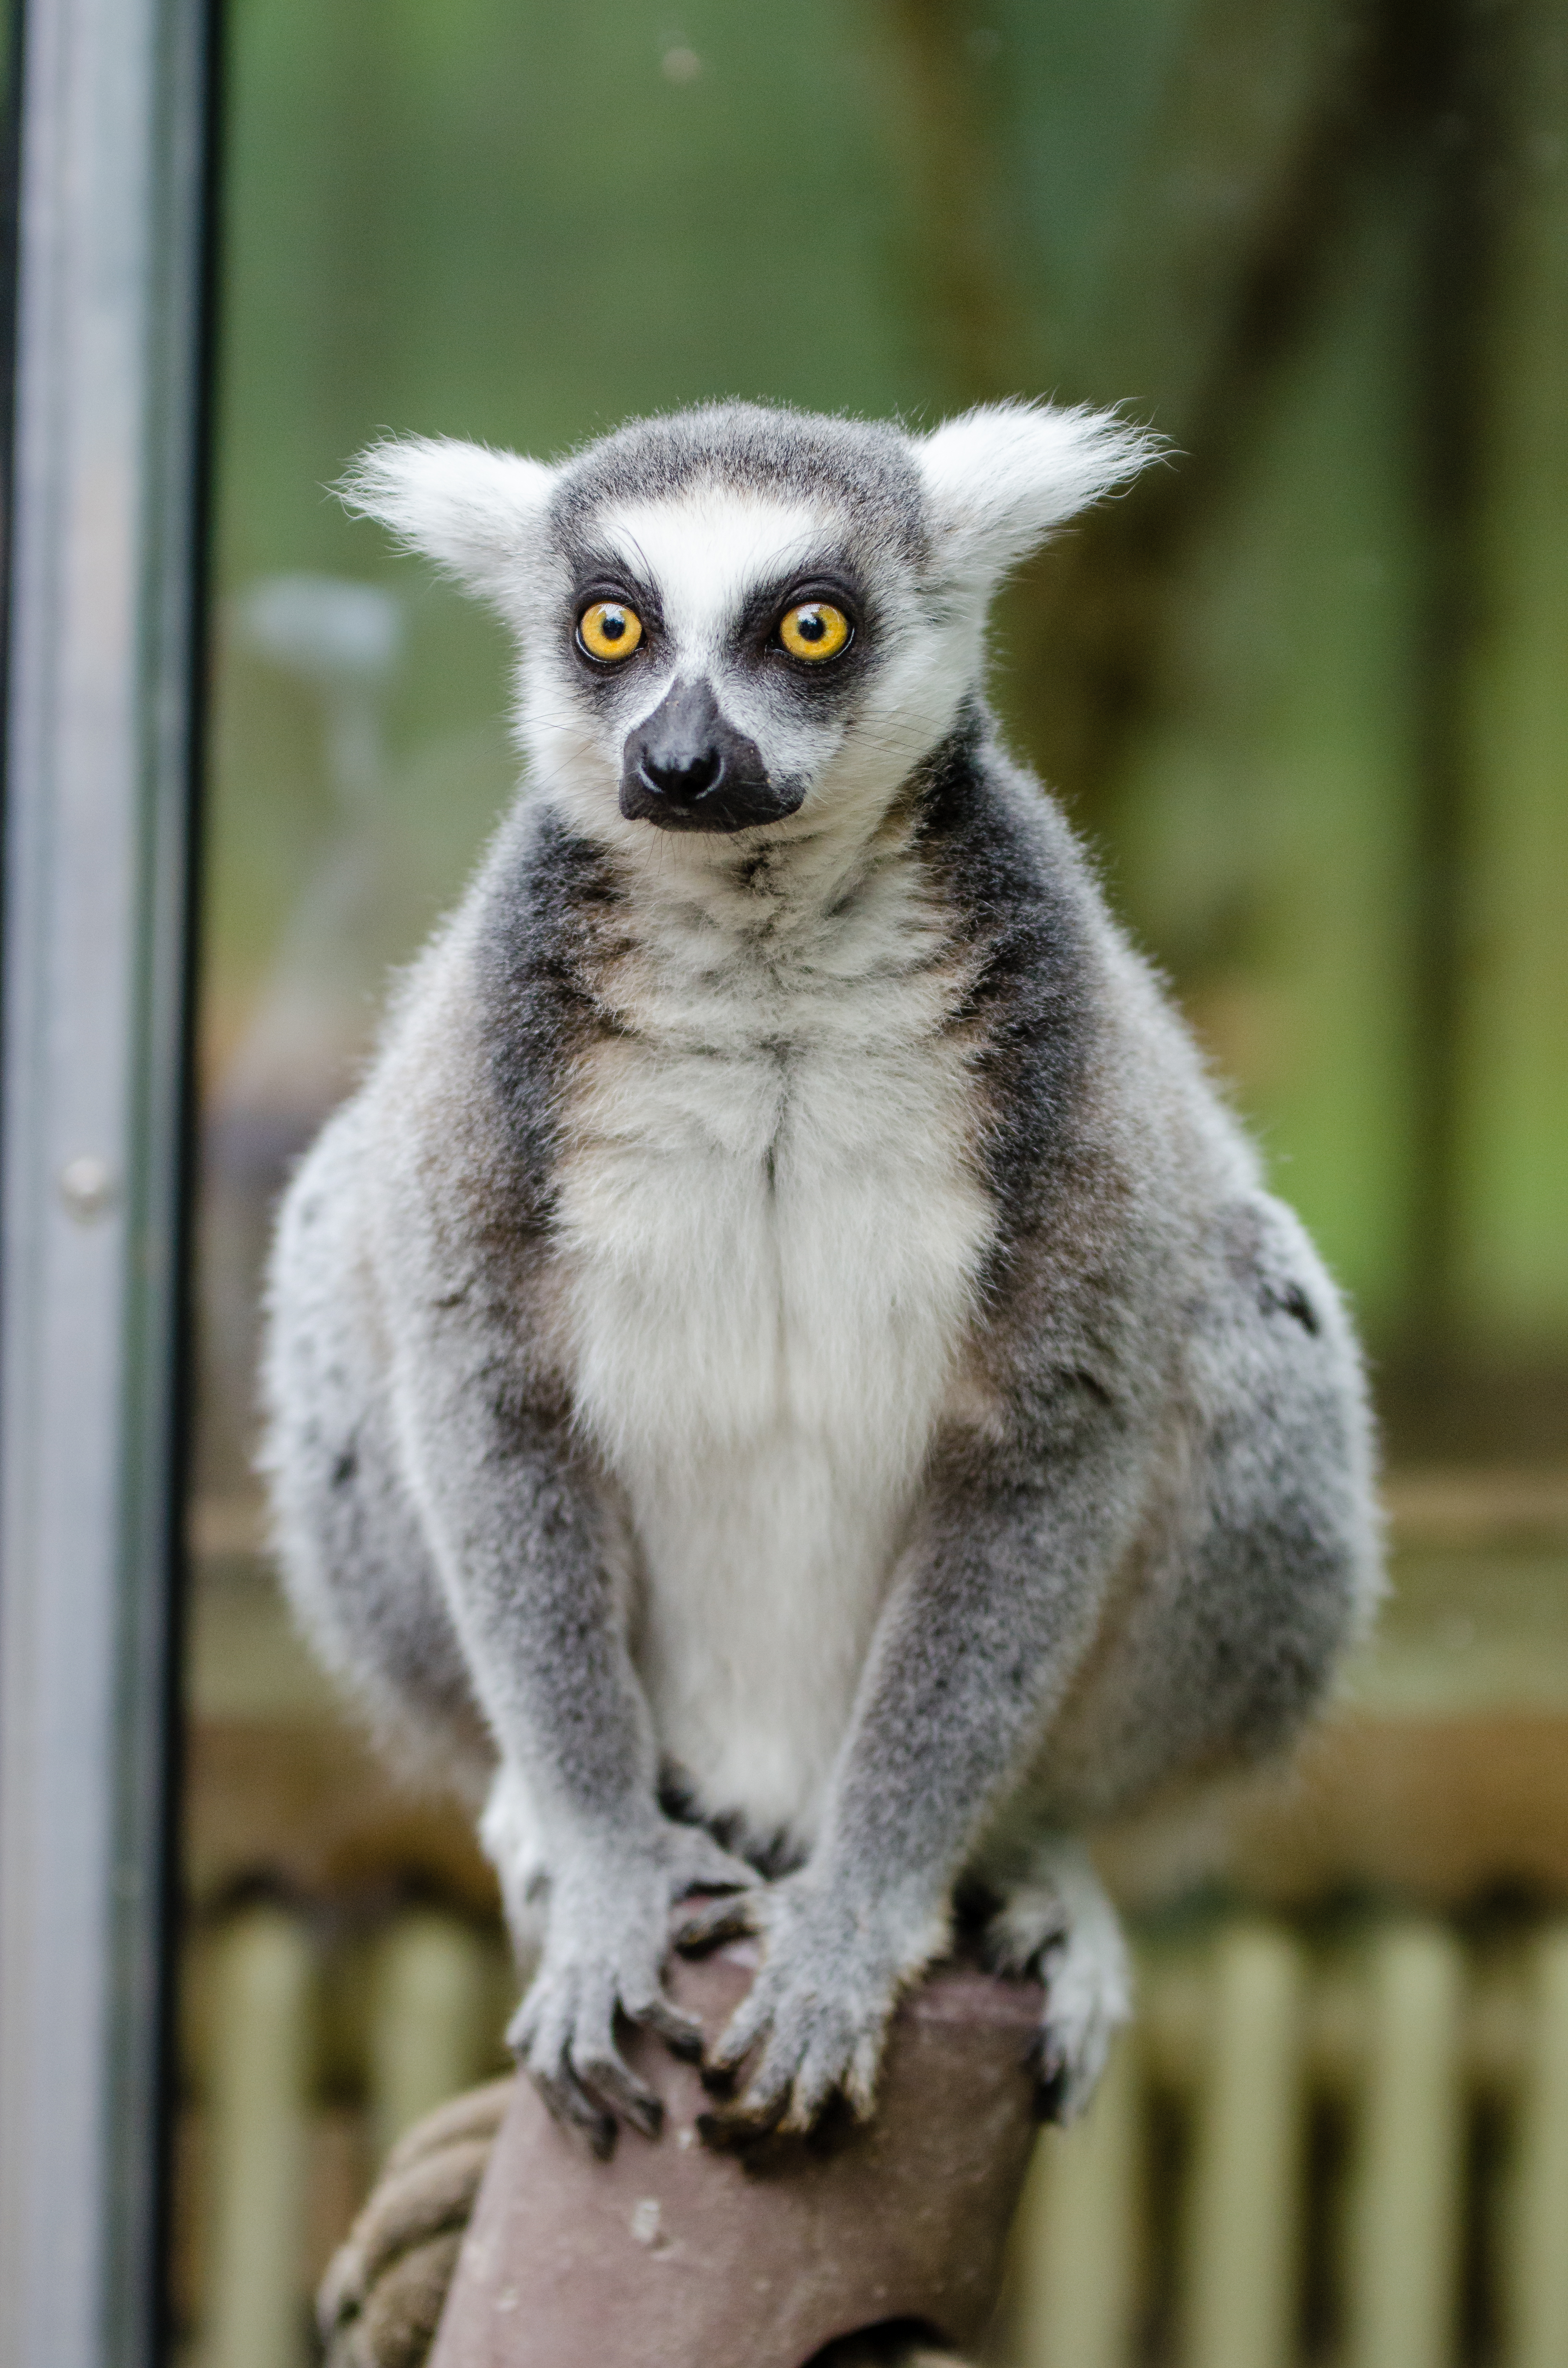
animal, wildlife, zoo, mammal, fauna, primate, madagascar, vertebrate, lemur